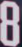
Number: 8